Transportation in the United States

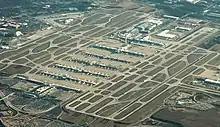
Hartsfield–Jackson Atlanta International Airport in the Atlanta metropolitan area is the world's busiest airport by passenger traffic with 93.6 million passengers annually in 2022.

The trucking industry (also referred to as the transportation or logistics industry) involves the transport and distribution of commercial and industrial goods using commercial motor vehicles (CMV). In this case, CMVs are most often trucks; usually semi trucks, box trucks, or dump trucks. A truck driver (commonly referred to as a "trucker") is a person who earns a living as the driver of a CMV.